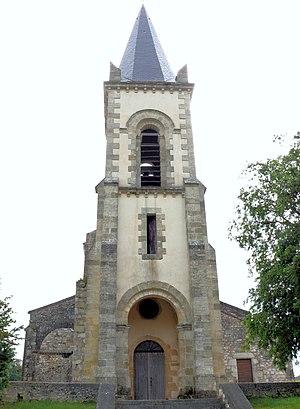
Capdrot - Eglise Notre-Dame-de-l'Assomption - Clocher-porche